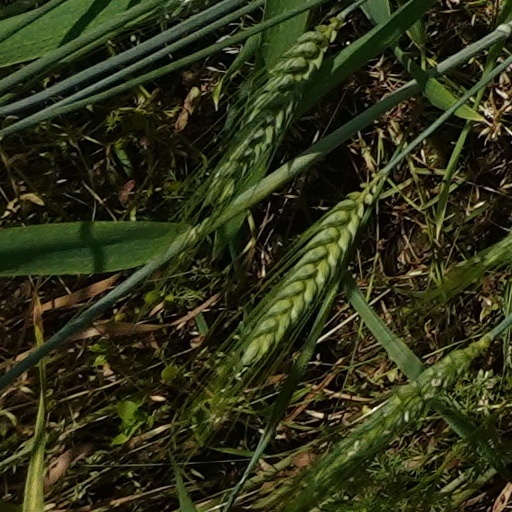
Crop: wheat